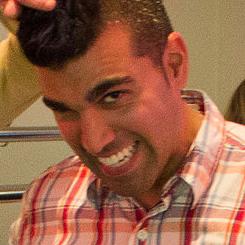
Age: 32